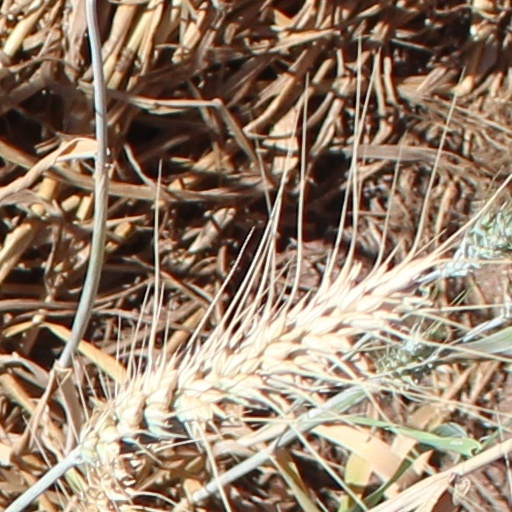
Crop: wheat